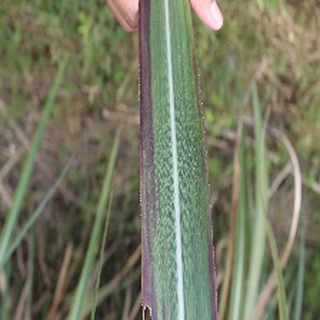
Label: sugarcane_bacterial_blight